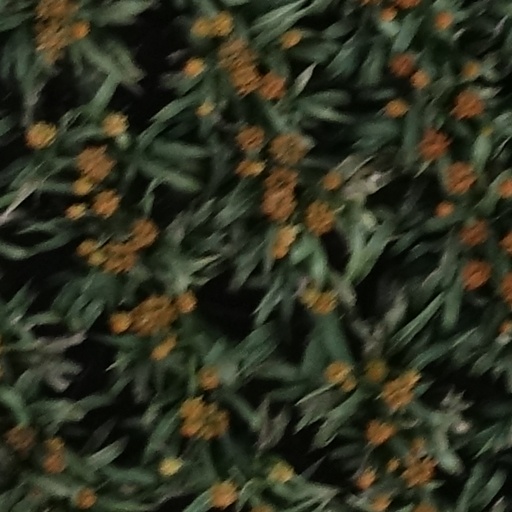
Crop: sorghum